New York State Route 265

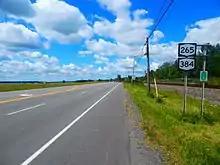
NY 265 and NY 384 at Ward Road in North Tonawanda

Now known as River Road, NY 265 remains a four-lane boulevard through North Tonawanda, bypassing downtown to the west and paralleling the Niagara River. As the route begins to bend towards the riverside, NY 265 meets a junction with NY 384 (Main Street). NY 265 and NY 384 become concurrent through North Tonawanda, passing a junction with the western terminus of NY 429 (Wheatfield Street), following the riverside and the industrial area of the city. Continuing along the riverside, the routes start paralleling the Amtrak tracks and begin following along Gratwick Riverside Park.